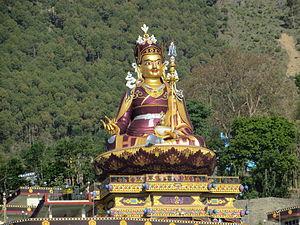
Padmasambhava est un maître bouddhiste du VIIIᵉ siècle né probablement durant le premier quart de ce siècle, dans la vallée de Swat au Pakistan aussi appelé Guru Rinpoché. Bien qu'il ait existé historiquement, on ne sait rien de lui à part qu'il participa à la construction, à la demande du roi Trisong Detsen, du premier monastère bouddhiste à Samye alors dans l'Empire du Tibet, qu'il quittera en raison d'intrigues de cour.